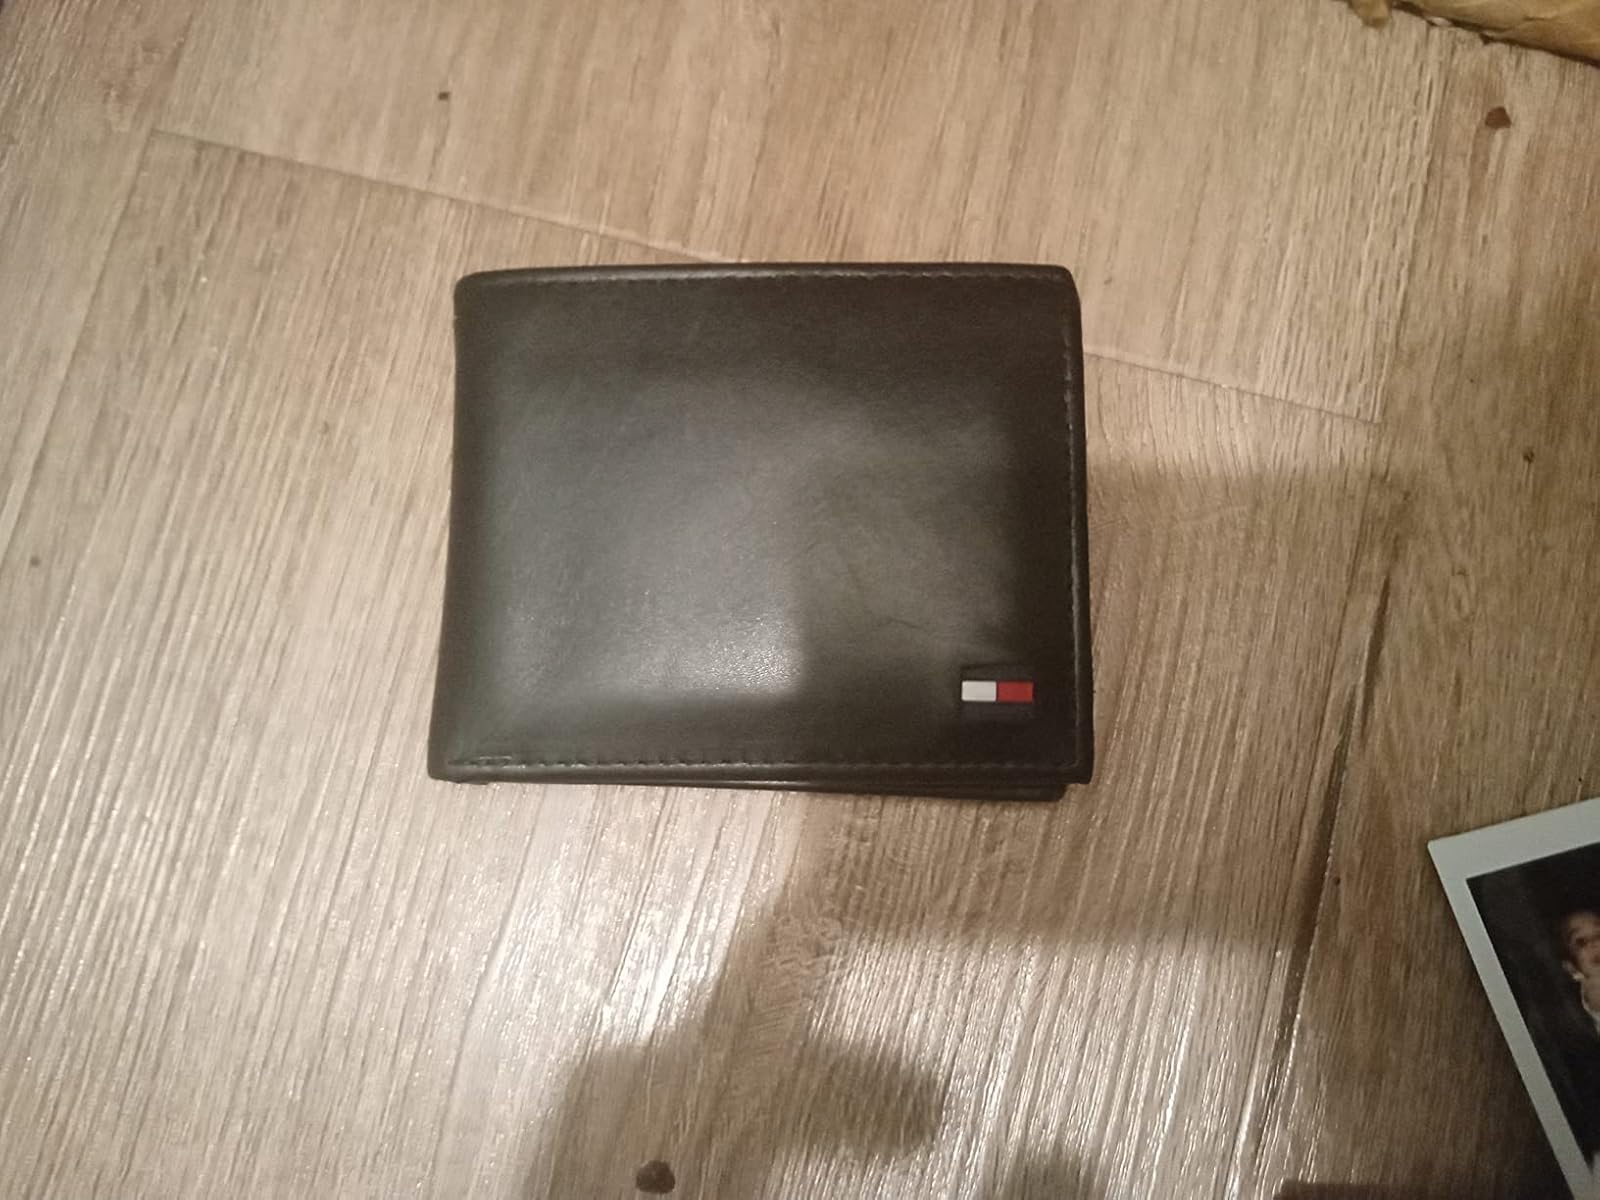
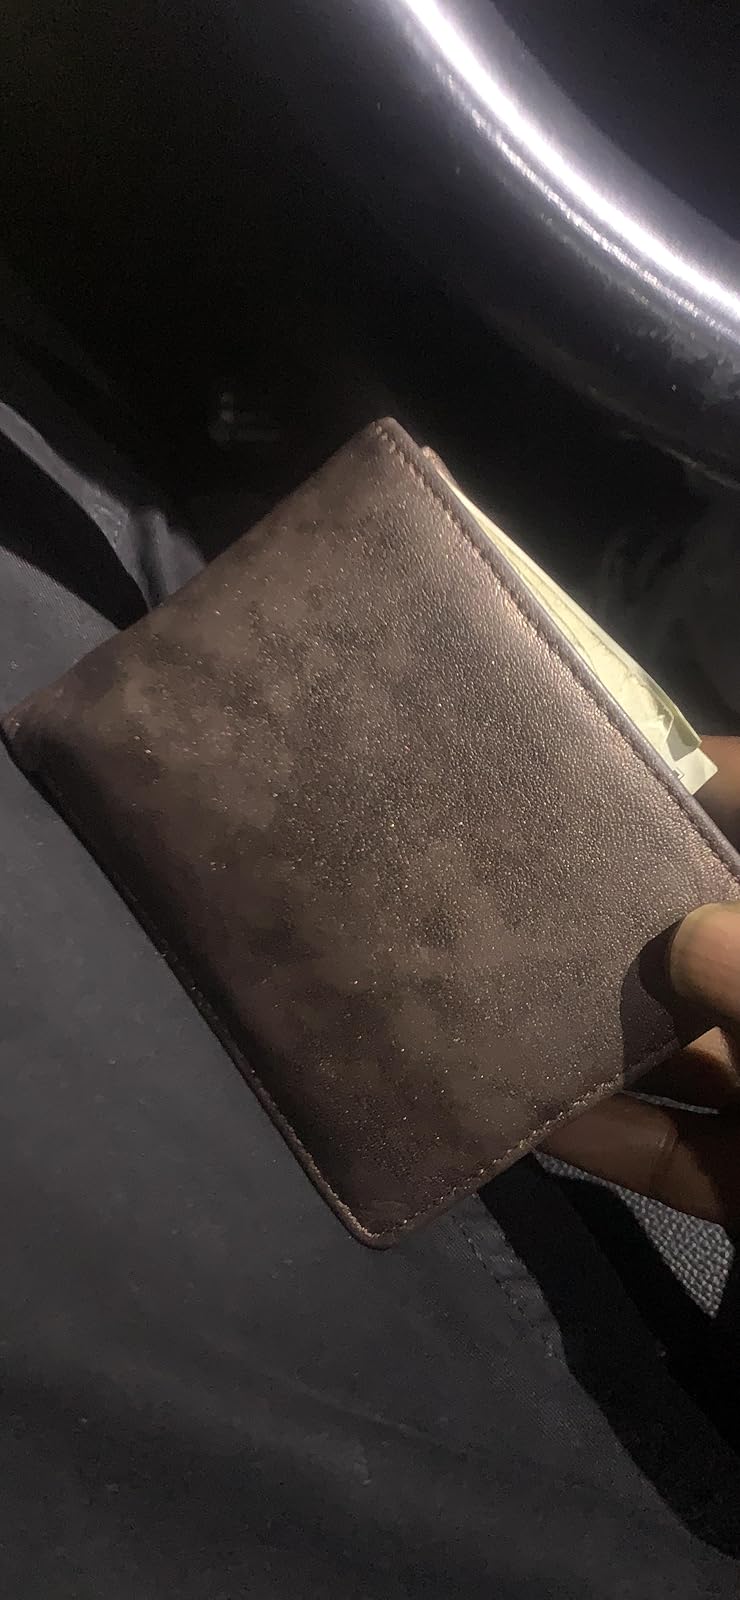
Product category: accessories_wallet
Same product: no